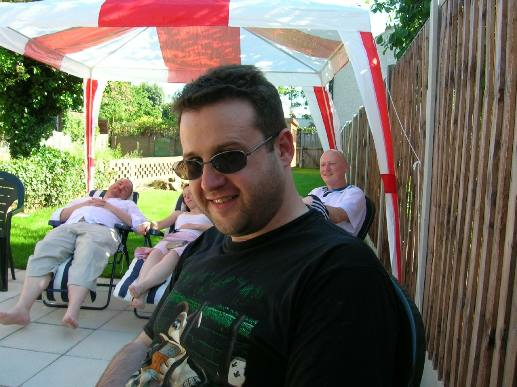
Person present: Yes